Color calibration

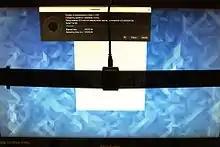
Color calibration of a monitor using ColorHug2, an open source colorimeter, placed on the screen

For calibrating the monitor a colorimeter is attached flat to the display's surface, shielded from all ambient light. The calibration software sends a series of color signals to the display and compares the values that were actually sent against the readings from the calibration device. This establishes the current offsets in color display. Depending on the calibration software and type of monitor used, the software either creates a correction matrix (i.e. an ICC profile) for color values before being sent to the display or gives instructions for altering the display's brightness/contrast and RGB values through the OSD.